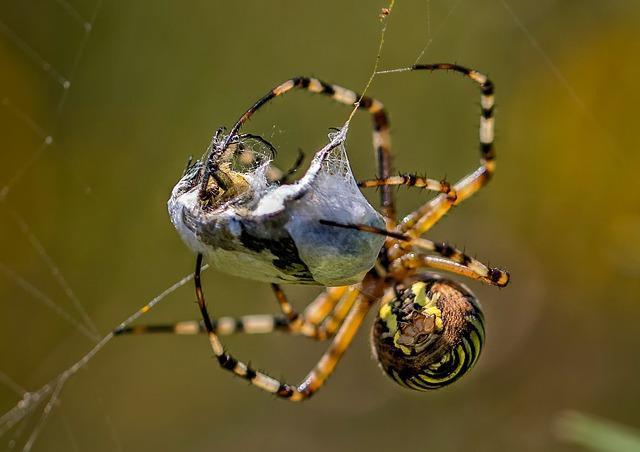
spider